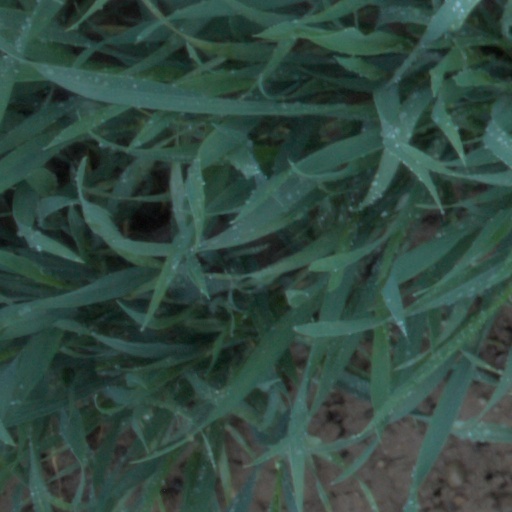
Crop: wheat